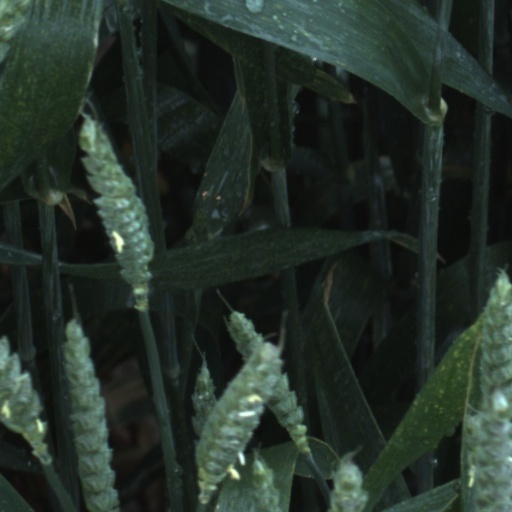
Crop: wheat